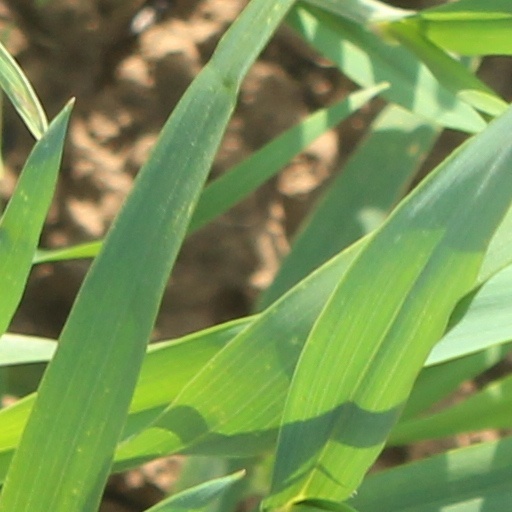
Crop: wheat